AMC AMX-GT

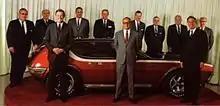
AMC directors with the AMX GT. Front, left to right: Roy D. Chapin Jr., William V. Luneburg, and Richard E. Cross

The AMX GT was built by shortening the 4-seat Javelin coupé to a wheelbase (the same as the production 2-seat AMXs), lowering, or "chopping", the roof and cutting off the tail. The one-off AMX-GT body used a fiberglass rear and featured side-mounted "macho external exhaust pipes."